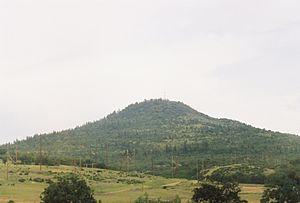
Le pic Roxy Ann, Roxy Ann Peak en anglais, est une montagne s'élevant à 1 090 mètres d'altitude dans la chaîne des Cascades, à l'est de la ville de Medford, dans le Sud-Ouest de l'Oregon aux États-Unis. Son origine pourrait être volcanique et il pourrait dater de 30 millions d'années. Son nom lui vient de Roxy Ann Bowen, l'épouse d'un des premiers colons à s'installer dans la région. Désormais protégé au sein d'un parc public, le pic abrite plusieurs sentiers de randonnée, bien que son accès le plus aisé soit par une route réglementée. Au sommet, la végétation est composée de résineux adaptés au climat méditerranéen de la région.